Alcatrazes Islands

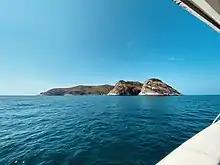
The largest island in the archipelago, "Alcatrazes Island"

Alcatrazes is a Brazilian archipelago, located some 35 km south of São Sebastião, in the northern coast of the State of São Paulo, one hour away by boat, approximately. It is protected by the largest marine integral conservation unit of Brazil after the Abrolhos Marine National Park. In 2023, it was a recipient of the Blue Park gold level award for its "exceptional conservation of marine life during the 5th International Congress of Protected Sea Areas.